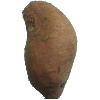
Label: Potato Sweet 1